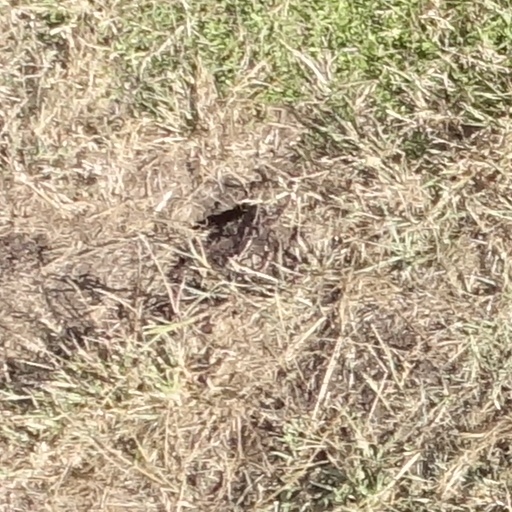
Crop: sorghum